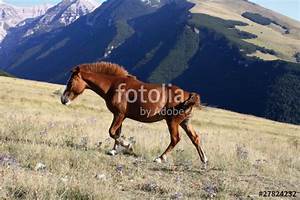
Label: cavallo